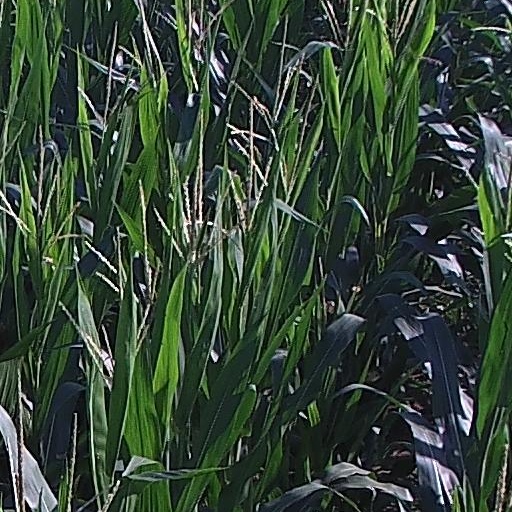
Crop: maize; corn